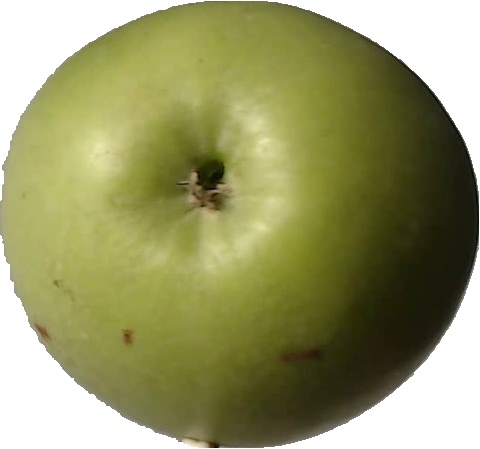
Label: apple_granny_smith_1